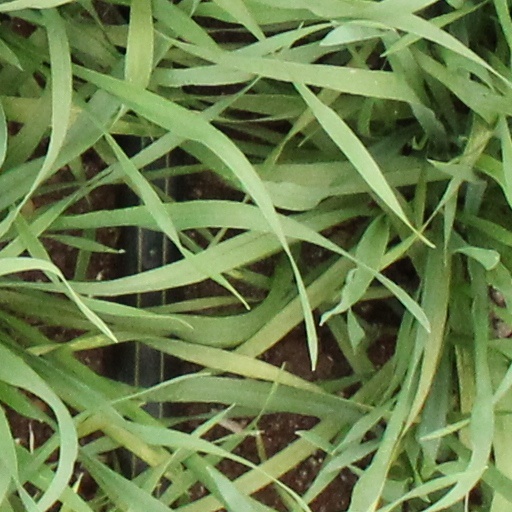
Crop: wheat